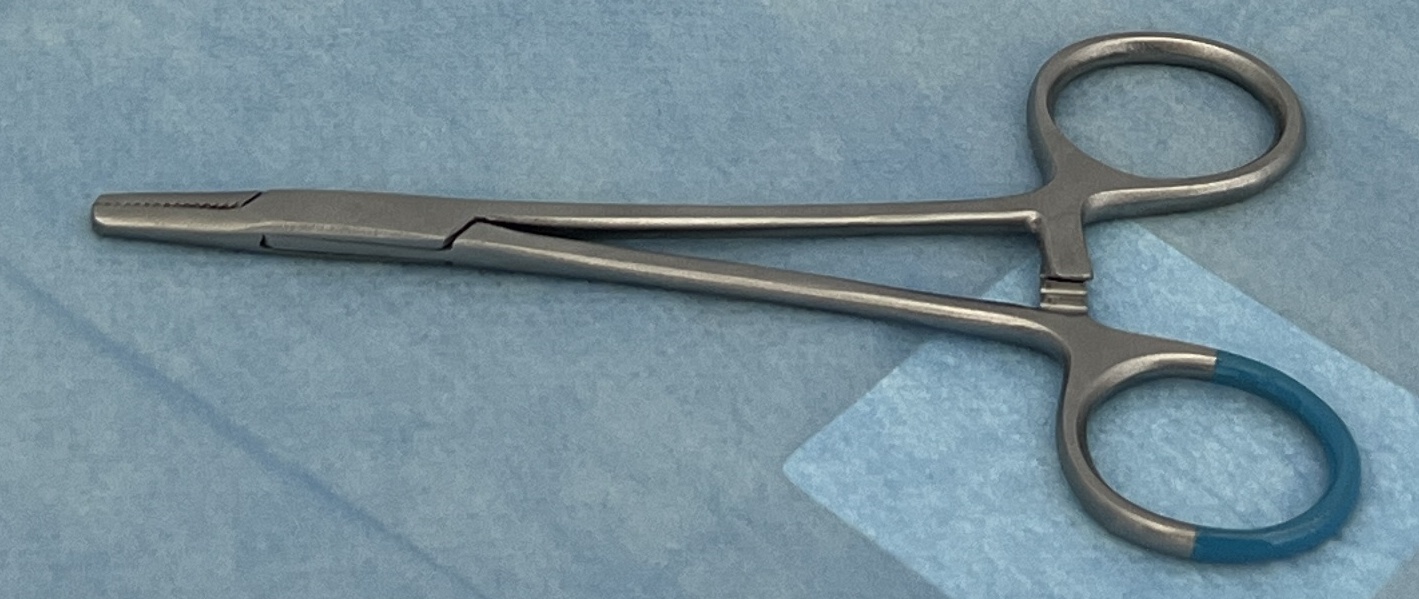
Hinged instrument state: closed